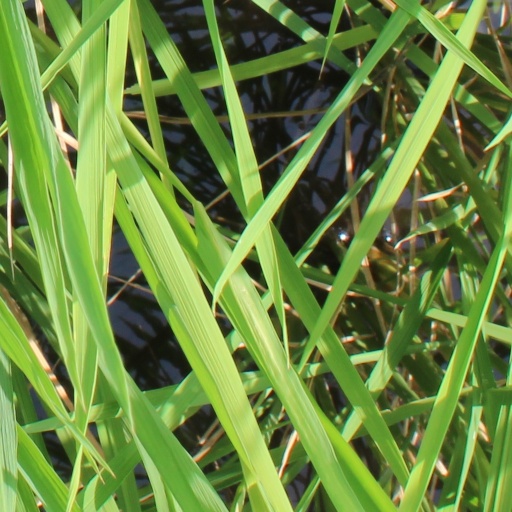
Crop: rice